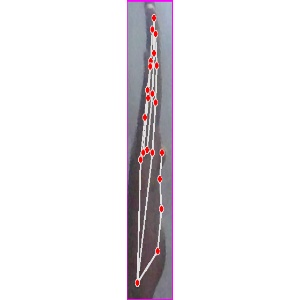
अक्षर: द